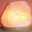
Label: lamp